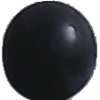
Label: blue_grape